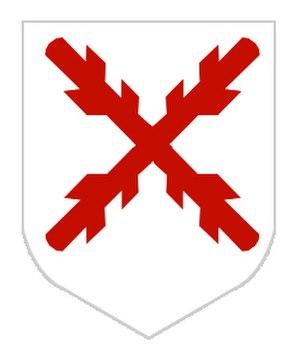
Représentation approximative artistique d'un écu burgonde.
Le burgonde est une langue germanique aujourd'hui éteinte, parlée essentiellement par les Burgondes, et issue du germanique oriental, lui-même issu du germanique commun.